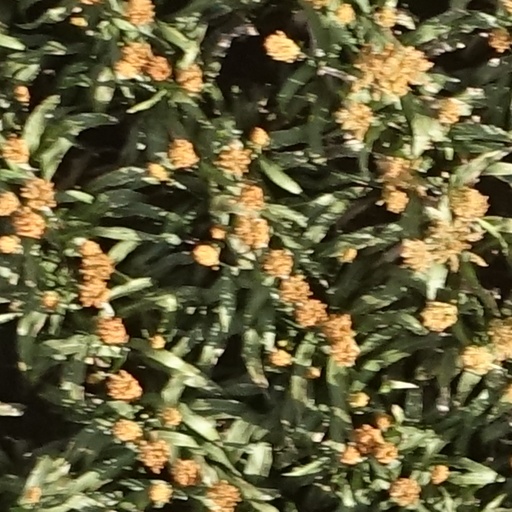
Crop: sorghum